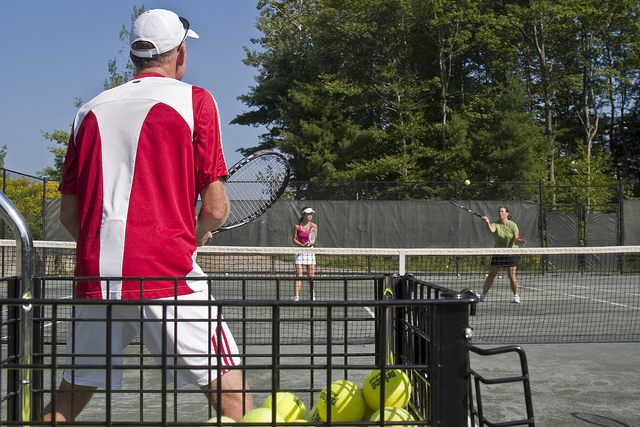
người đàn ông đang đứng cạnh cái rổ bóng tennis và theo dõi chuyển động của hai người phụ nữ